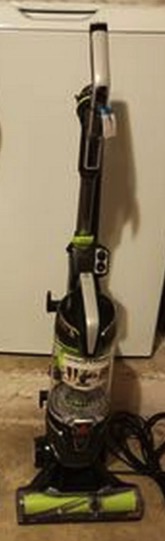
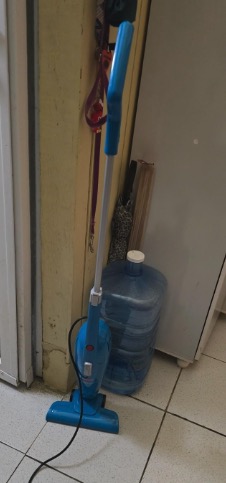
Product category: items_vacuum
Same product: no